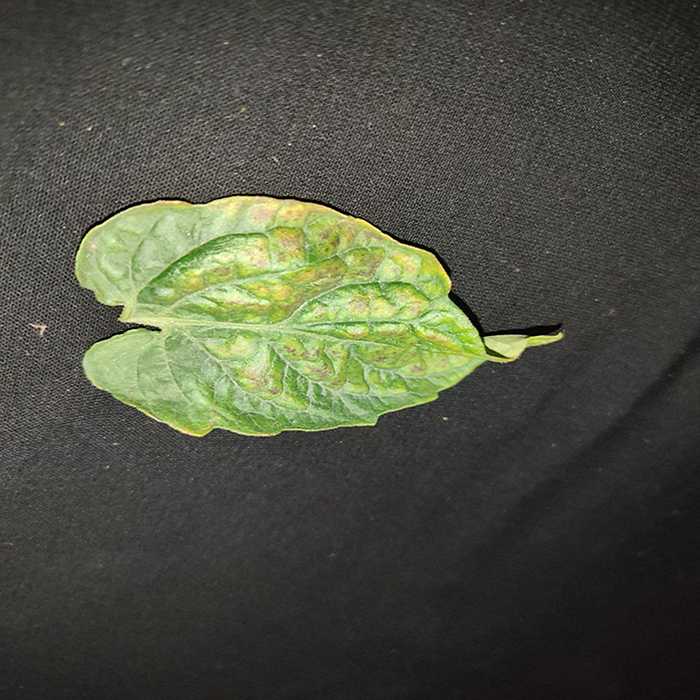
Plant: Tomato
Label: Tomato spotted wilt